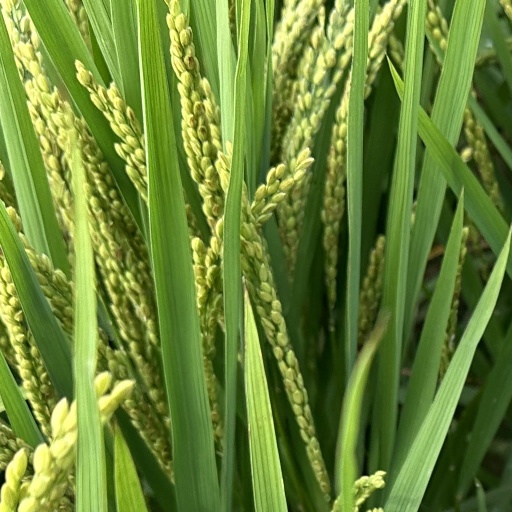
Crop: rice